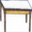
Label: table